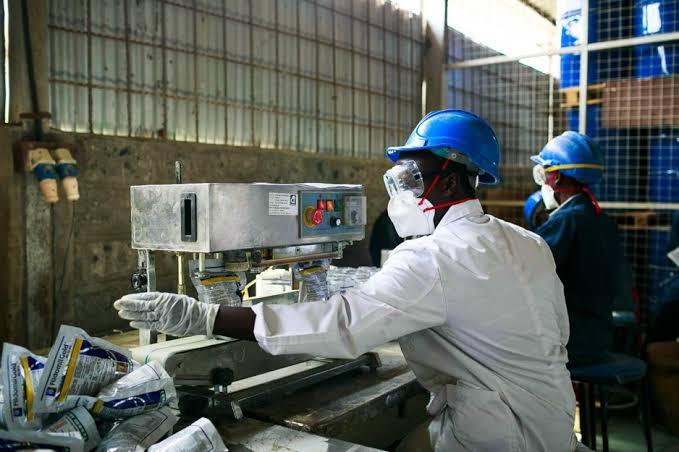
Wafanyakazi wawili wa kiwandani, mmoja amevaa koti jeupe na mwingine jeusi, kofia za bluu na barakoa nyeupe, wakitumia mashine ndogo kwa ajili ya kutengeneza dawa za mimea na wanyama.